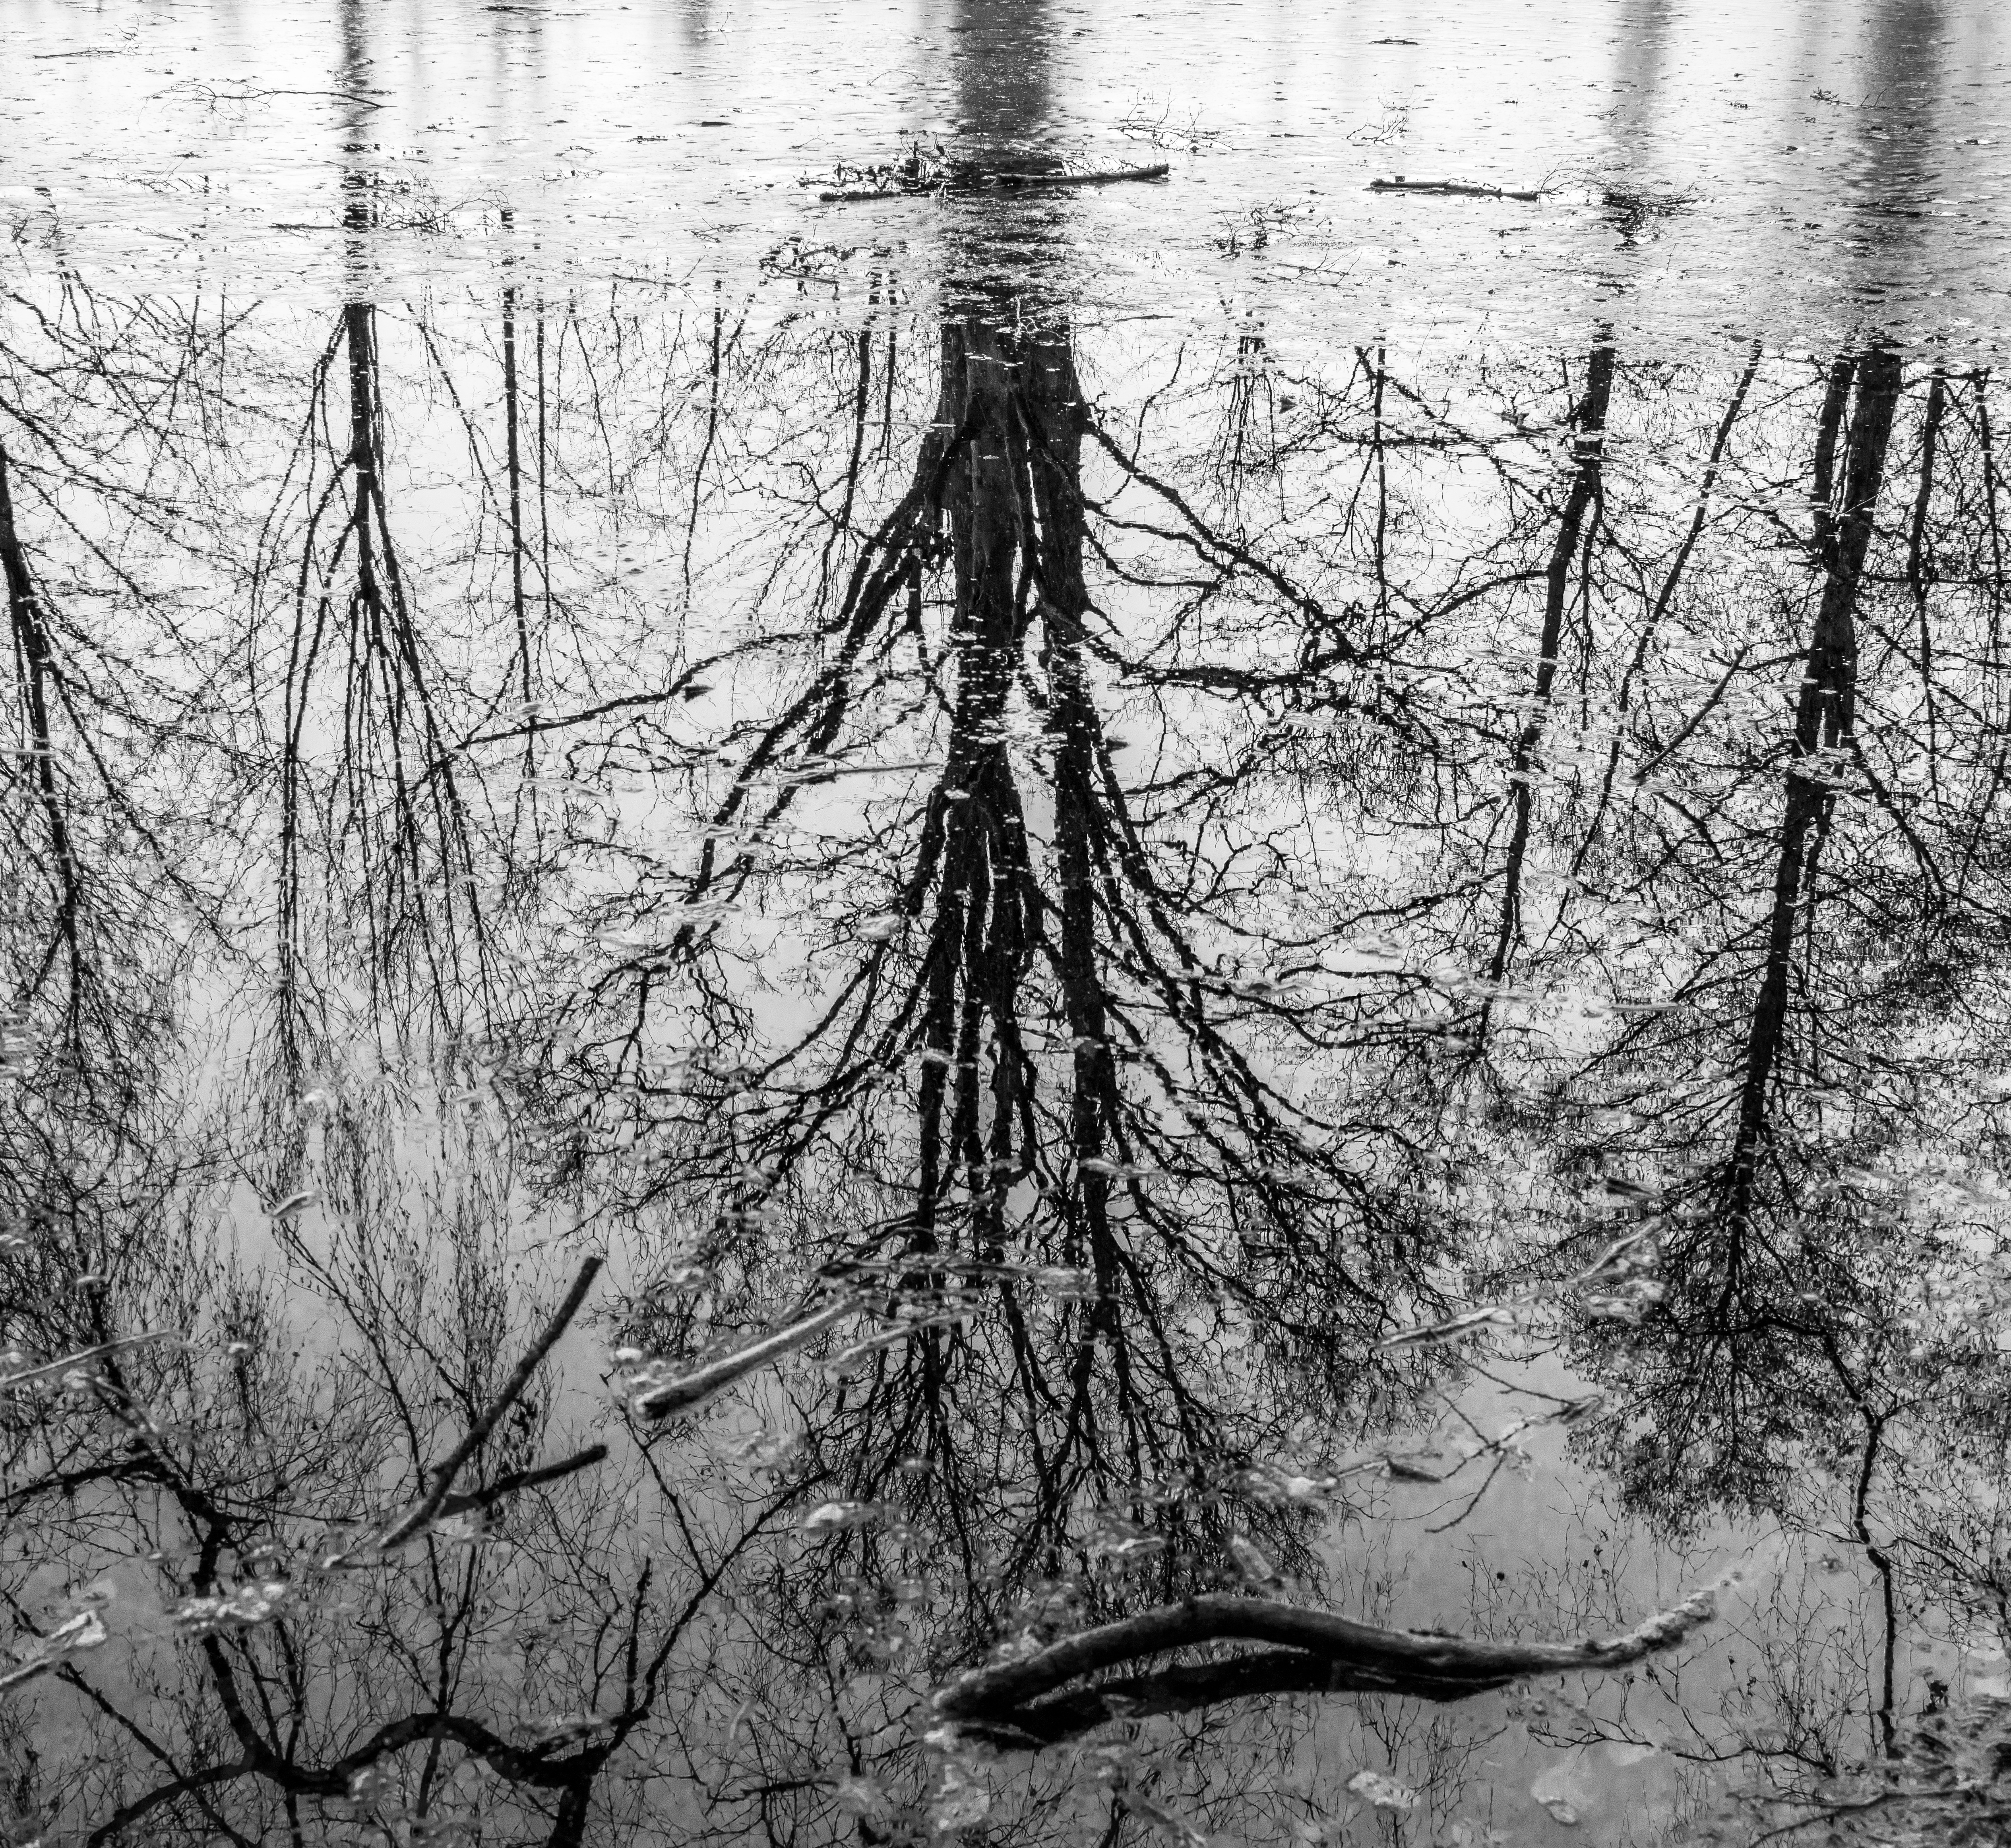
water, tree, branch, black and white, reflection, monochrome photography, woody plant, photography, monochrome, plant, winter, forest, freezing, twig, sky, trunk, swamp, stock photography, frost, bayou, visual arts, wetland